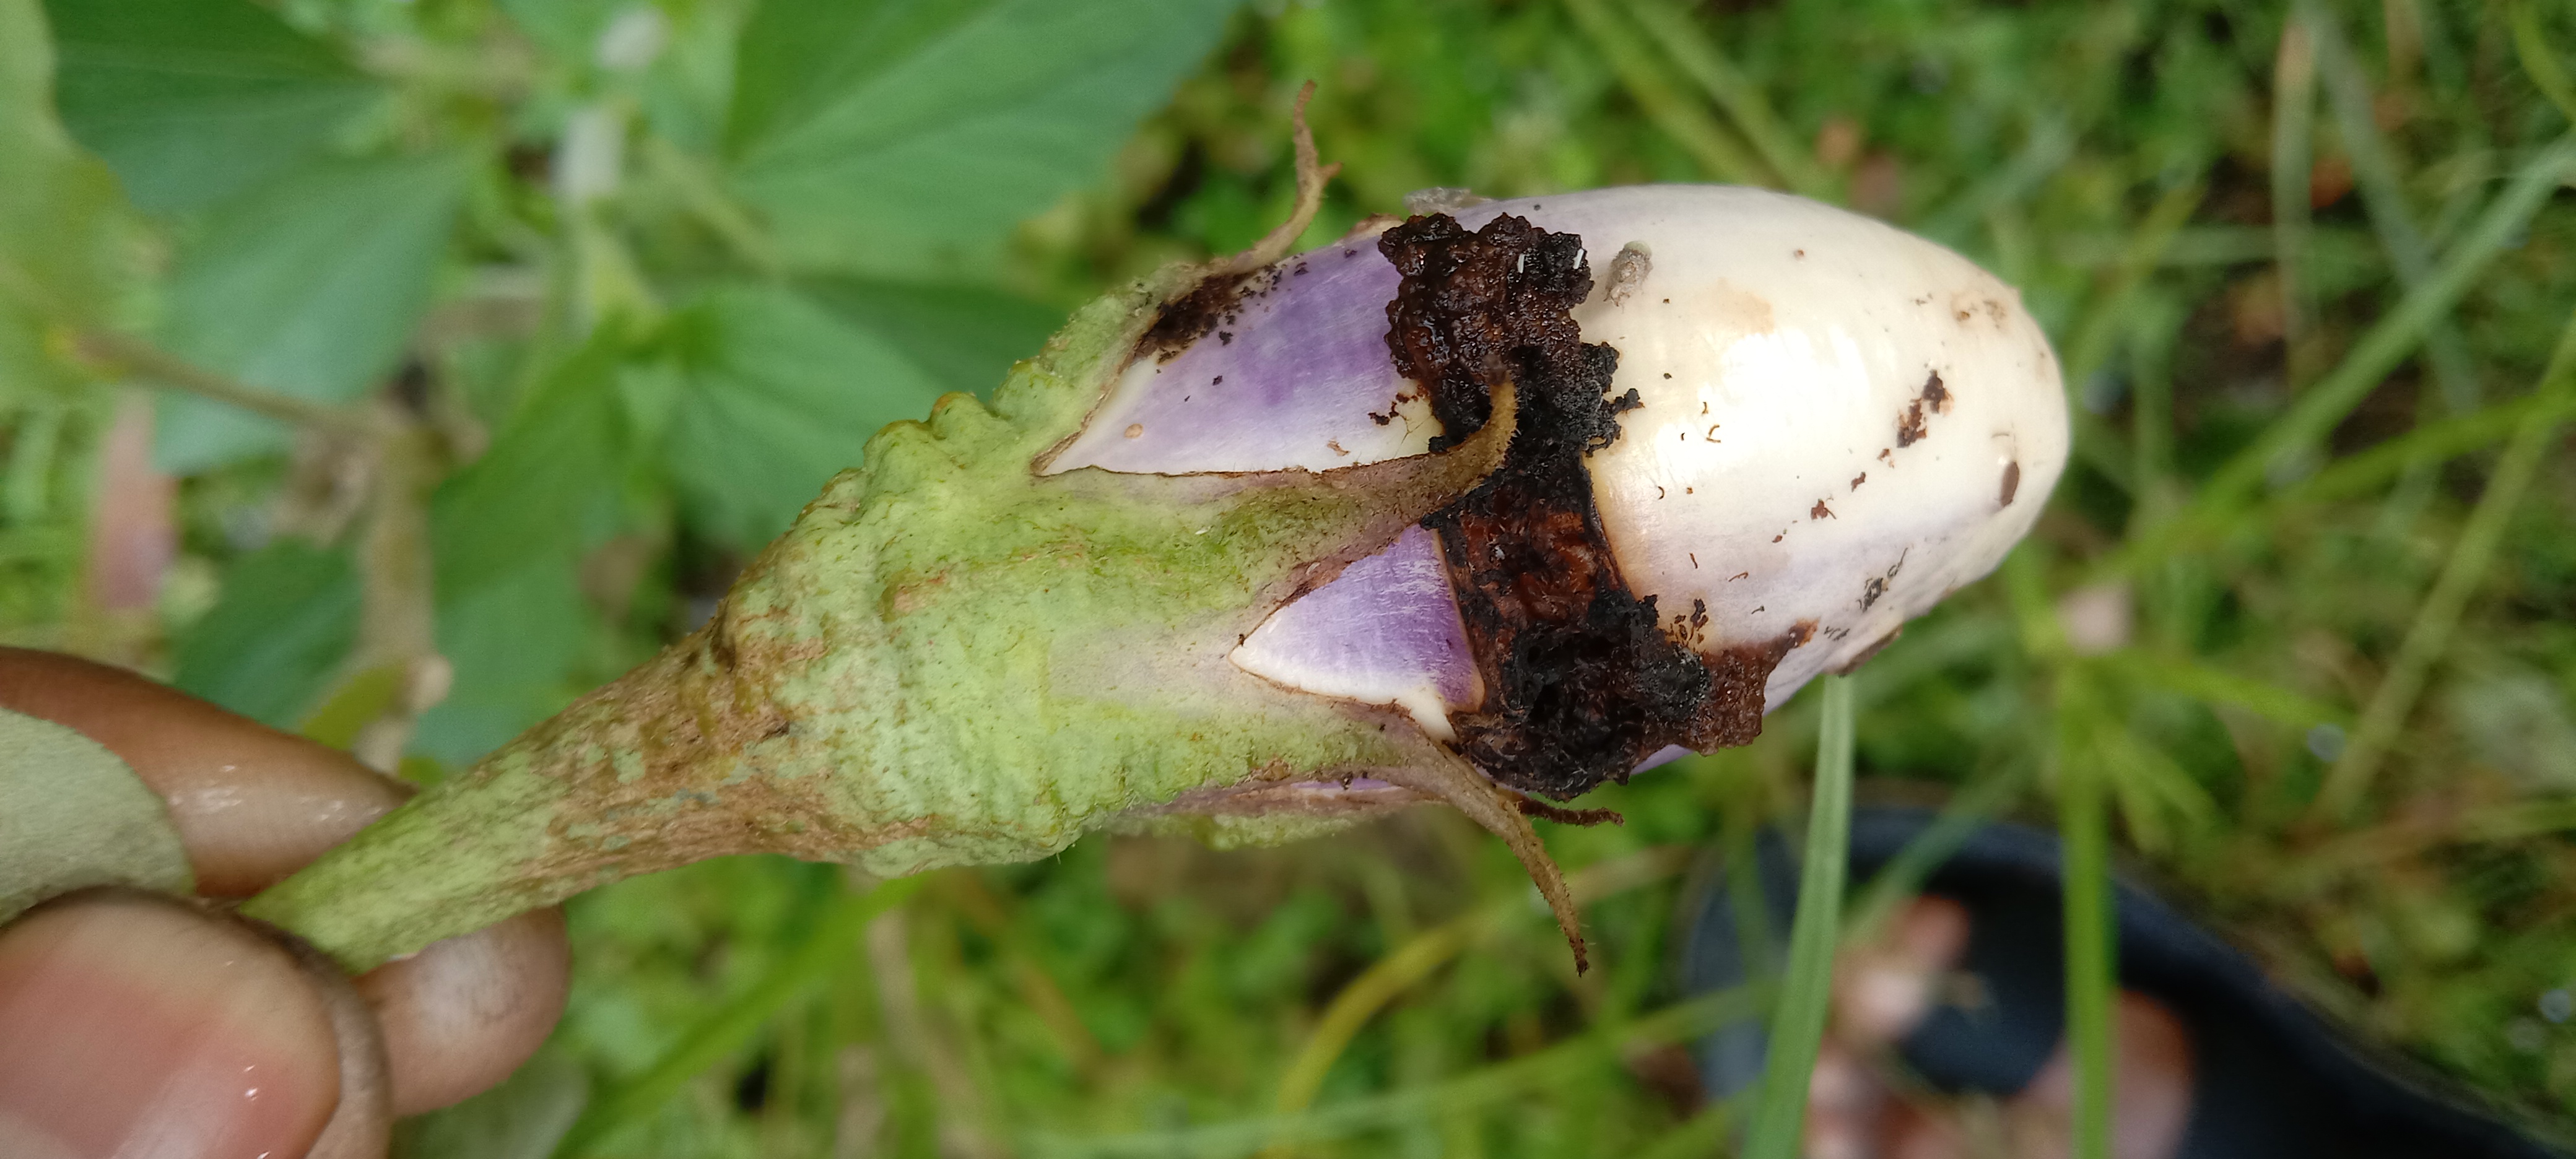
Label: Shoot and Fruit Borer